José Luis Rodríguez Zapatero

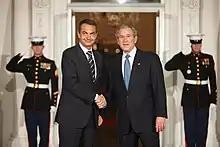
Zapatero with U.S. President George W. Bush, 14 November 2008

The relations between Zapatero and former U.S. president George W. Bush were difficult, mostly as a result of Zapatero's opposition to the Iraq War.